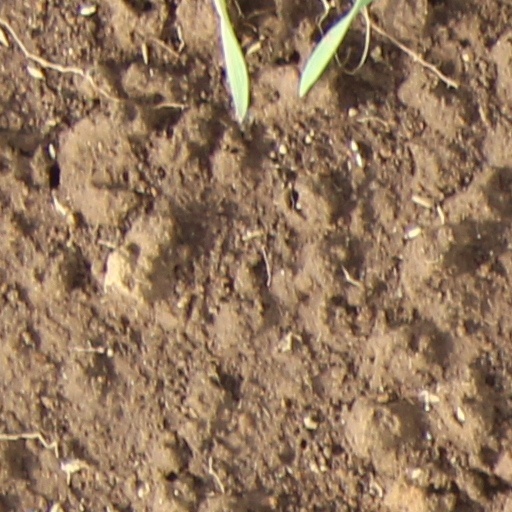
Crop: wheat